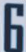
Number: 6